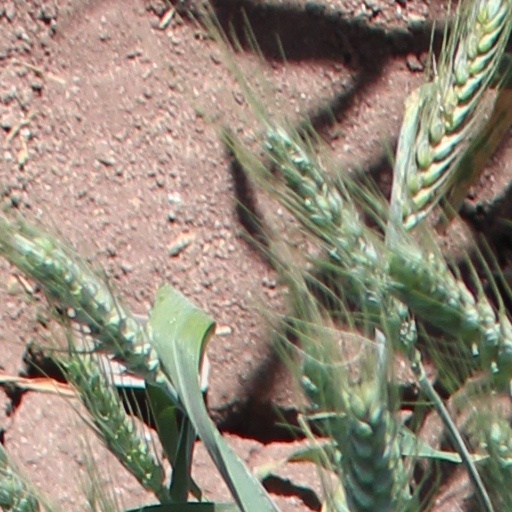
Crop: wheat